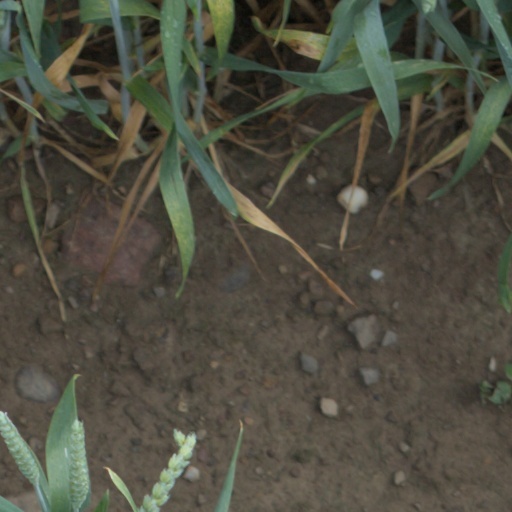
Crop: wheat